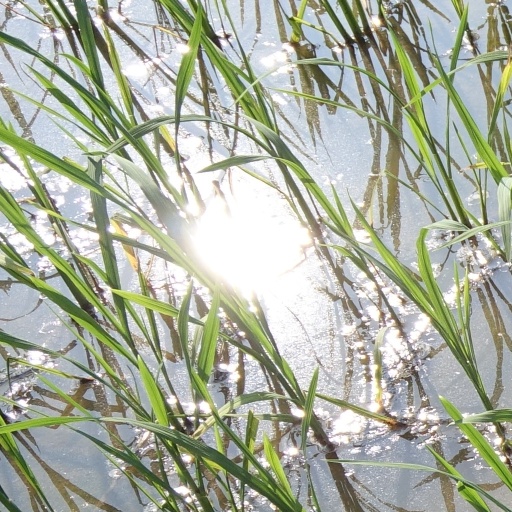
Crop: rice